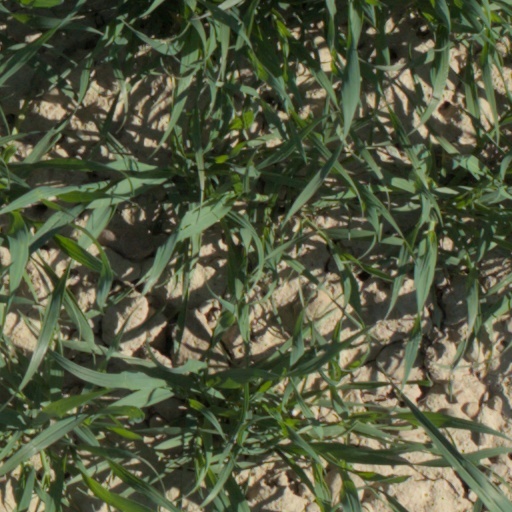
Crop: wheat